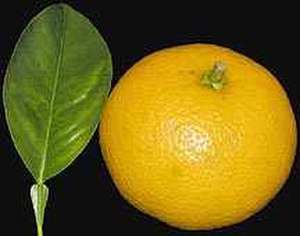
Grapefrugt
Blad og grapefrugt.
Blad og grapefrugt.
Grapefrugt er en stor citrusfrugt, som har været kendt i Vestindien i over 200 år. Den findes første gang beskrevet i 1814 i Puerto Rico som en tilfældig krydsning mellem appelsin og pomelofrugten.